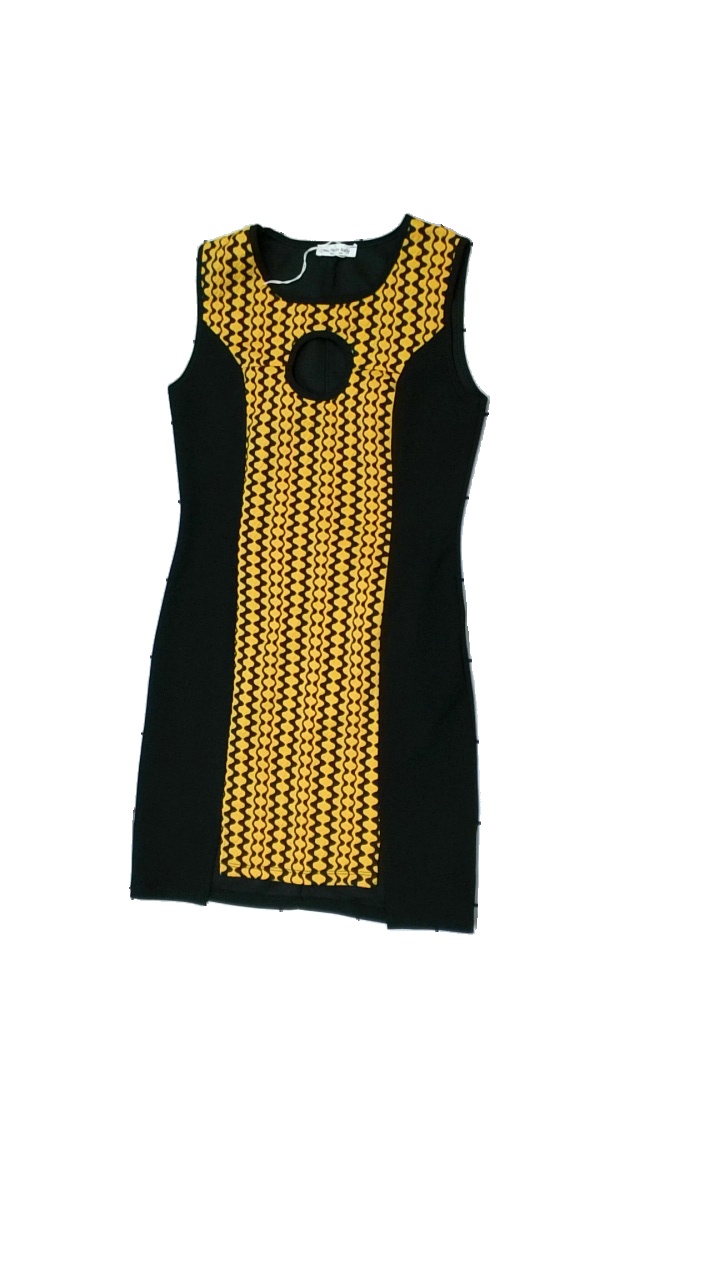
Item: Dress (Ladies)
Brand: Made In Italy
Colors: Black, Yellow
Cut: Tight
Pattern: Other
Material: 100% Polyester
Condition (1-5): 5
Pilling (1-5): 5
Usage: Reuse
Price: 50-100